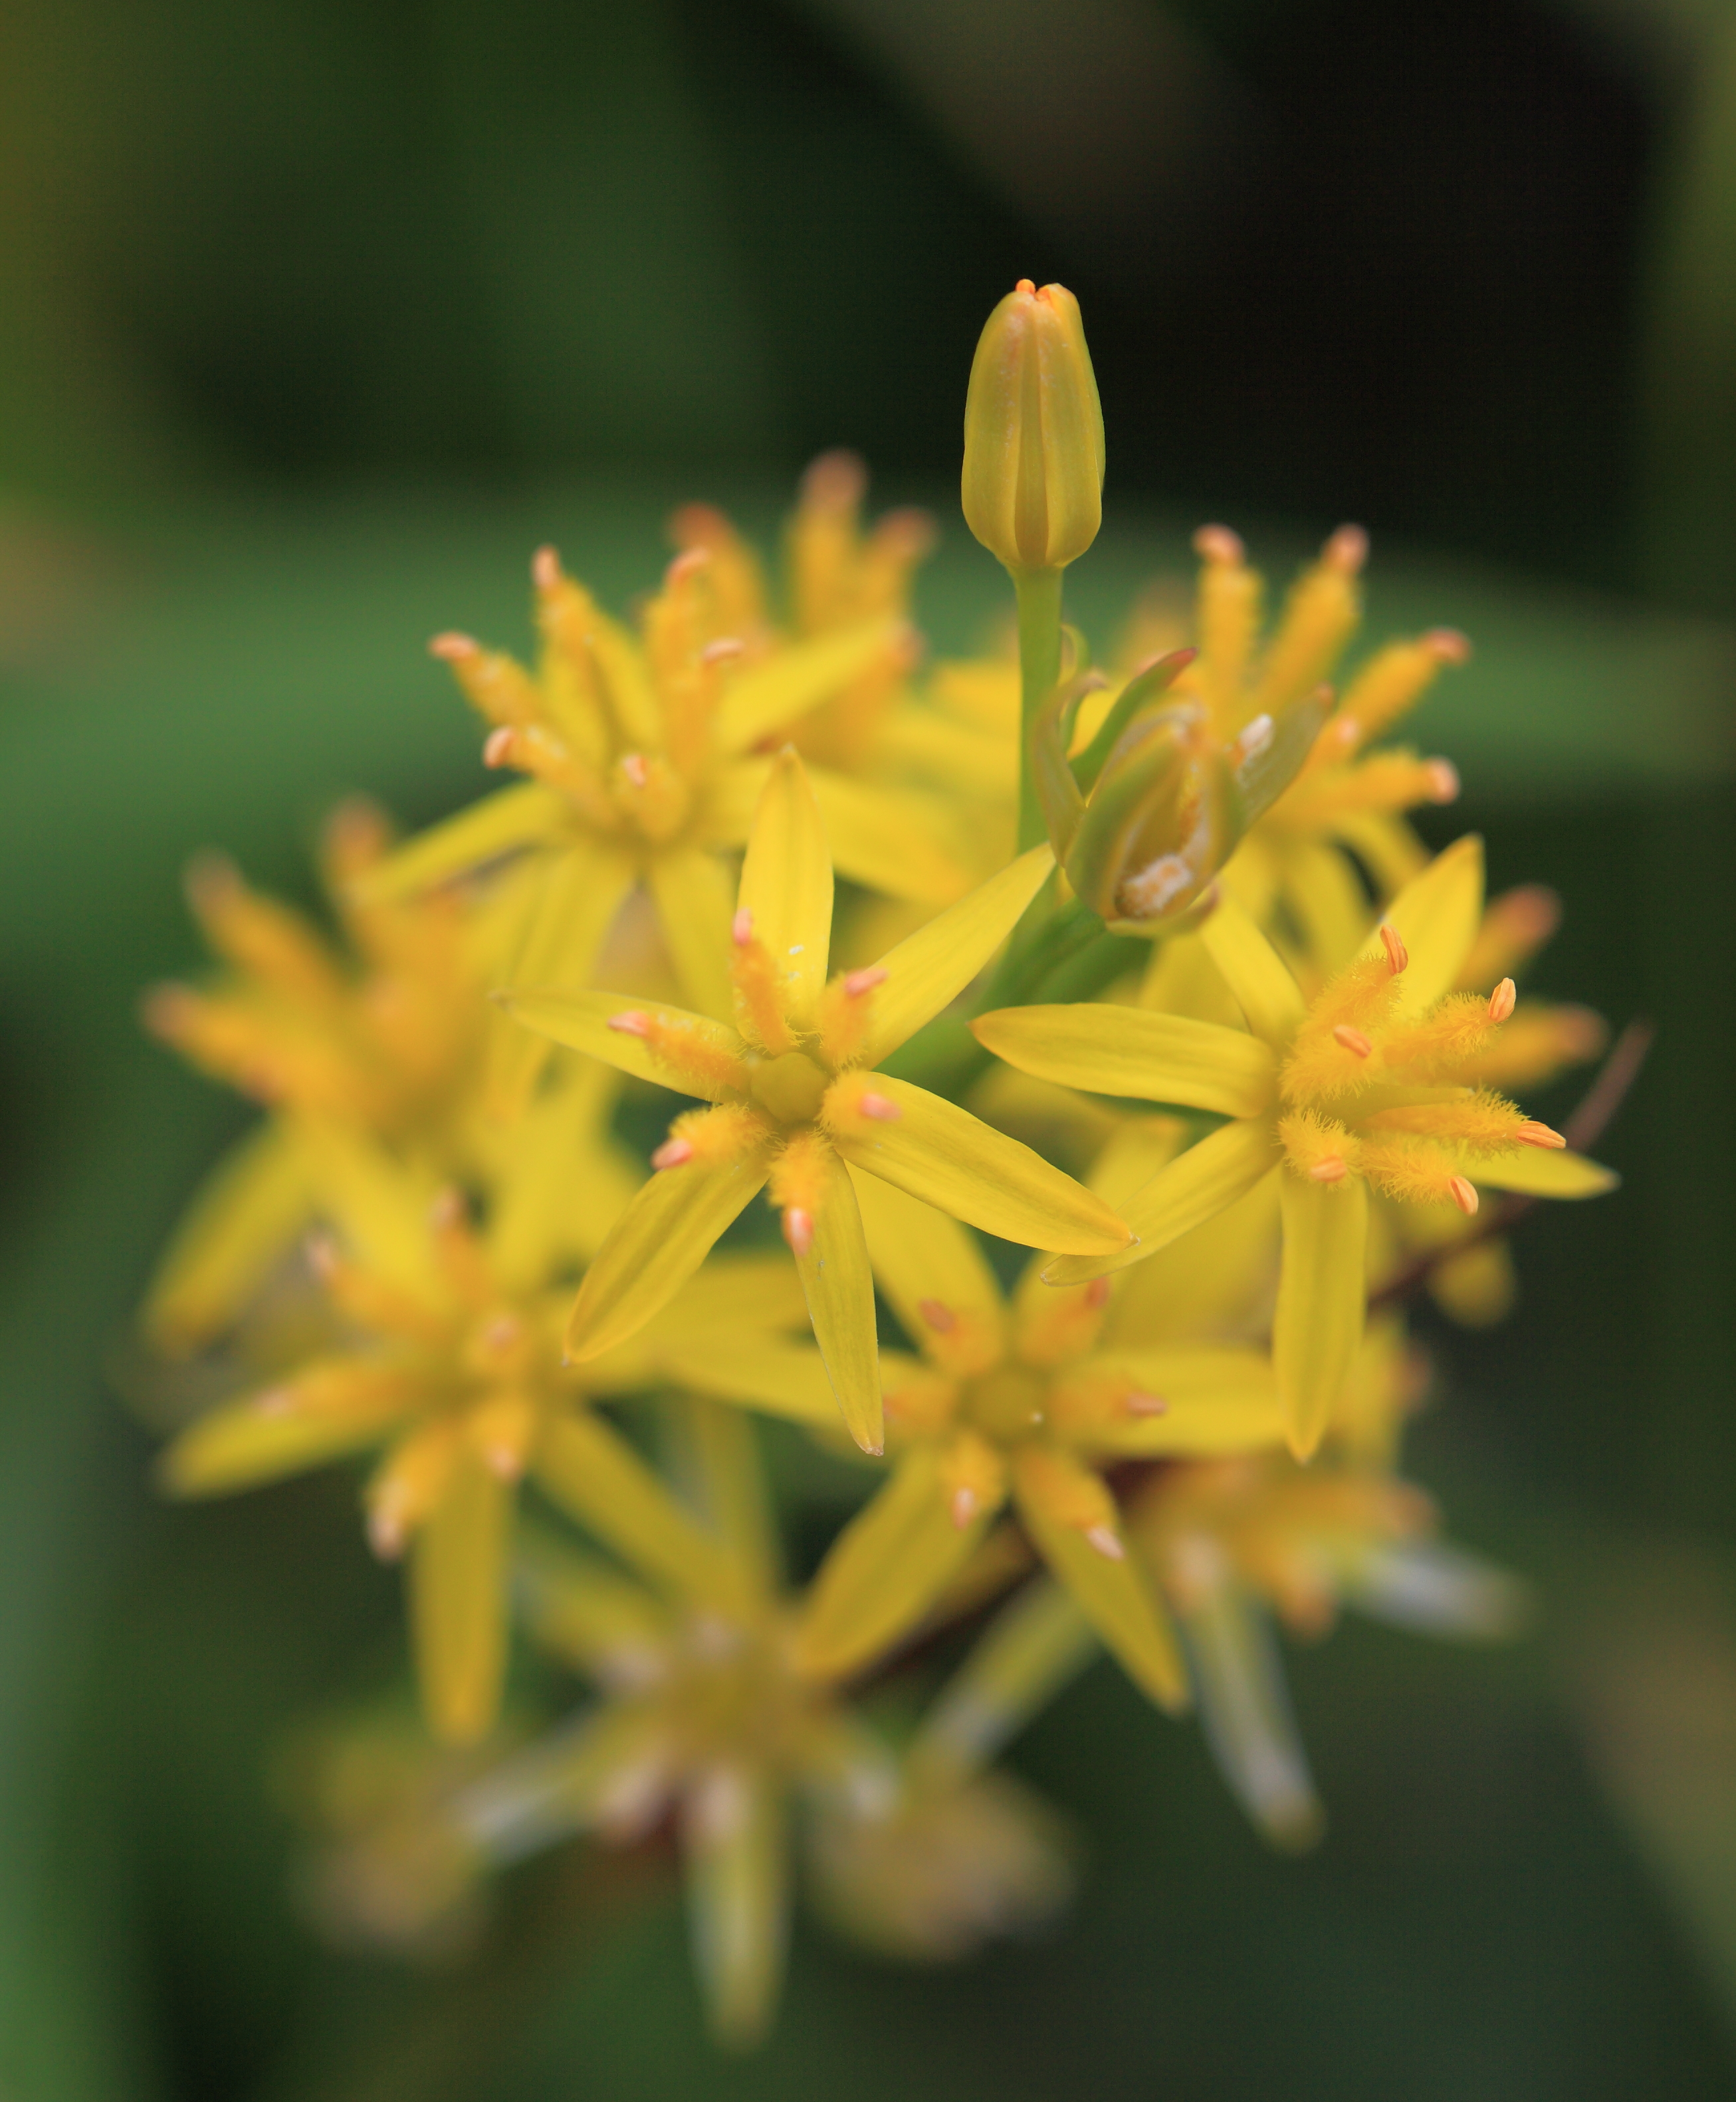
nature, blossom, plant, flower, green, high, herb, produce, botany, yellow, flora, wildflower, close up, shrub, 5d, hires, markii, hi, res, resolution, hakuba, nagano, happoone, kitaazumi, asiaticum, narthecium, hypericum, macro photography, flowering plant, hypericaceae, land plant